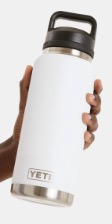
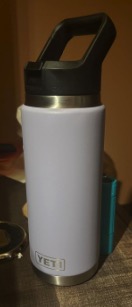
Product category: misc
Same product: yes